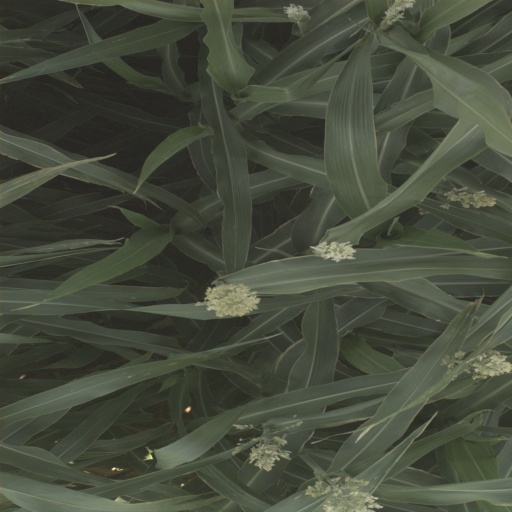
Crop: sorghum